2011 AFC Champions League final

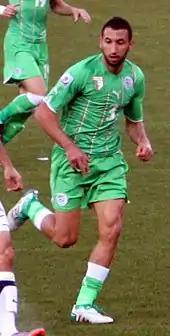
Nadir Belhadj who converted the winning penalty

Urged on by a noisy home crowd, Jeonbuk piled on the pressure in the closing stages and grabbed a dramatic equaliser in stoppage-time when Eninho's corner from the right was headed in from close range at the back post by substitute Lee Sung-hyun as the stadium erupted and the game went into extra time. Lee Dong-gook wasted a great chance in the 101st minute when the ball fell to the striker unmarked eight yards from goal but he sliced horribly wide. Jeong headed Eninho's cross off target two minutes into the second period of extra time before Saqr denied him with a fantastic save with seven minutes to go, pushing his shot past the post after Abdulla Koni's slip had let the Jeonbuk striker in. The home side were again foiled by the woodwork shortly afterwards when Eninho's corner hit and Al Sadd defender but bounced off the base of the post.